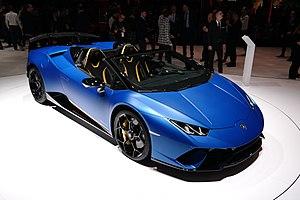
Salon international de l'automobile de Genève 2018